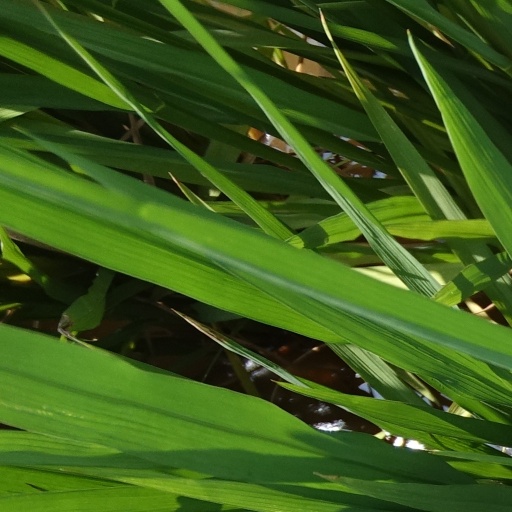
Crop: rice